Barbarellas

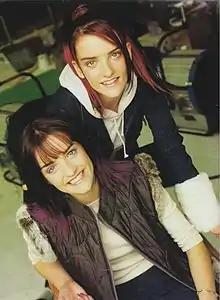
Edele and Keavy Lynch in 1998

Barbarellas (previously known as Ms. Lynch) were an Irish pop duo, consisting of twins Edele and Keavy Lynch (born 15 December 1979), former members of pop girl group B*Witched. The duo were signed to Ceol Music, and released their debut album "Night Mode" in 2011.